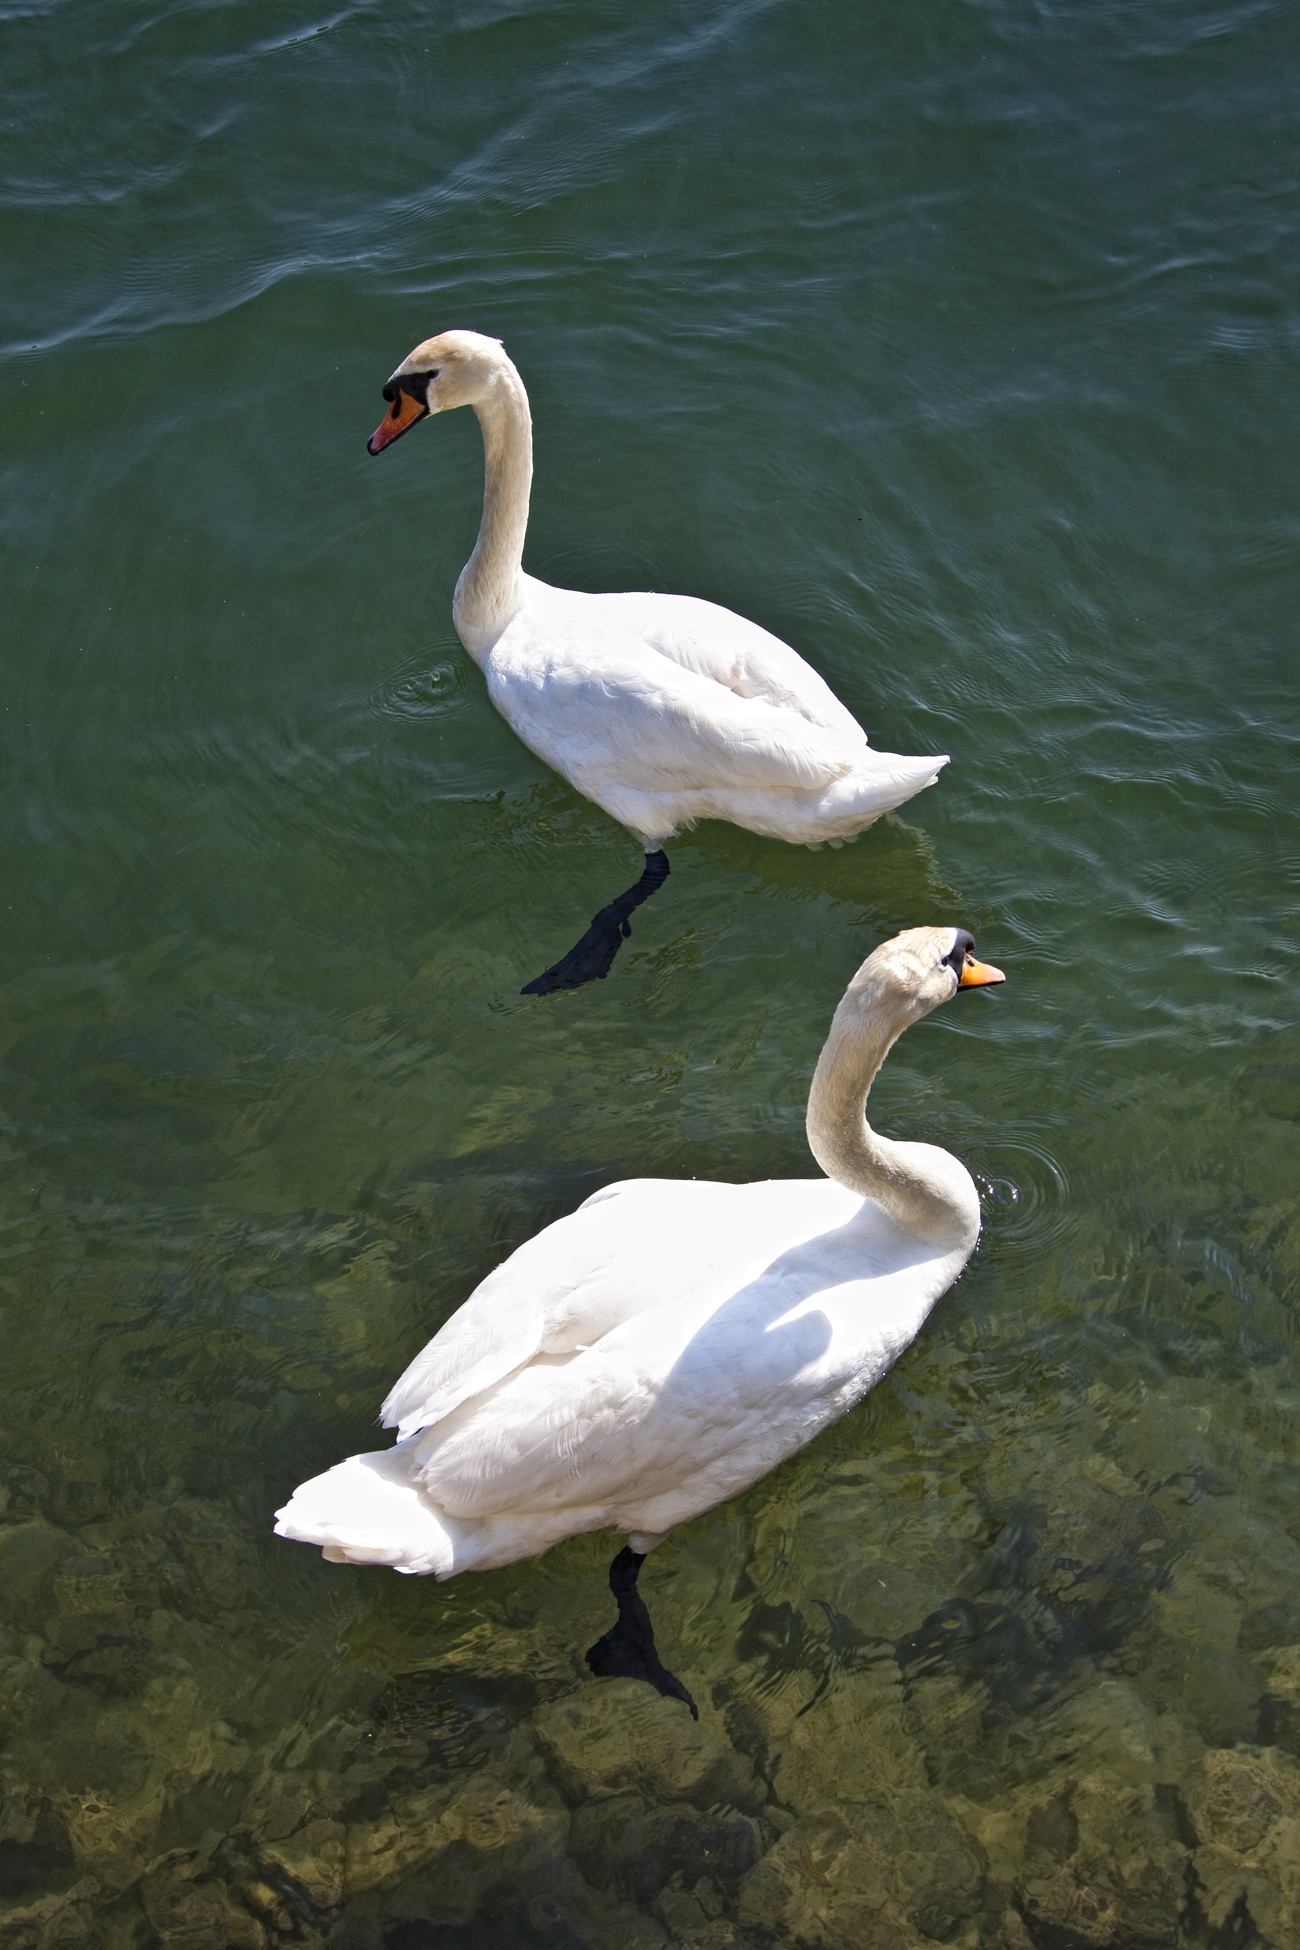
water, nature, bird, wing, white, lake, wildlife, reflection, beak, fauna, swan, goose, vertebrate, waterfowl, water bird, ducks geese and swans